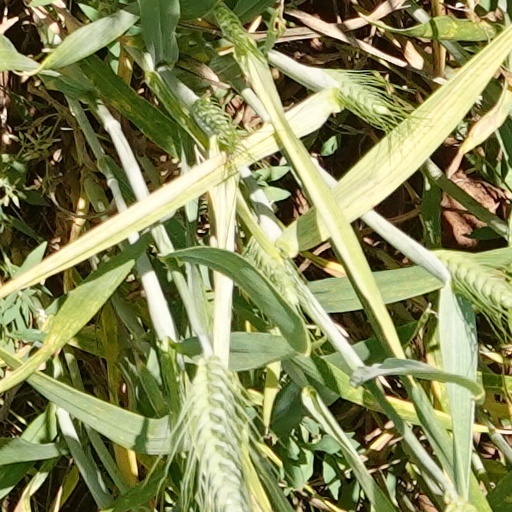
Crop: wheat